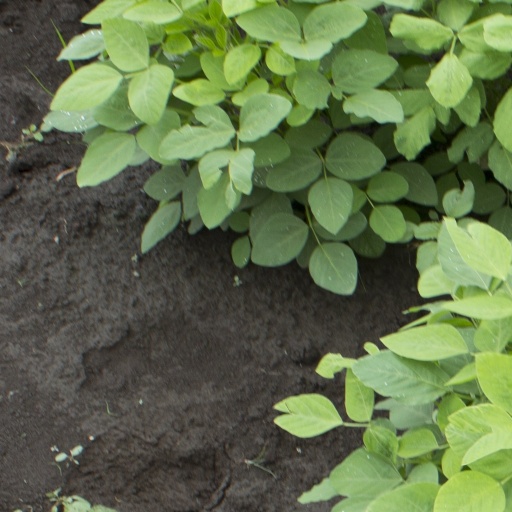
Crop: soybean